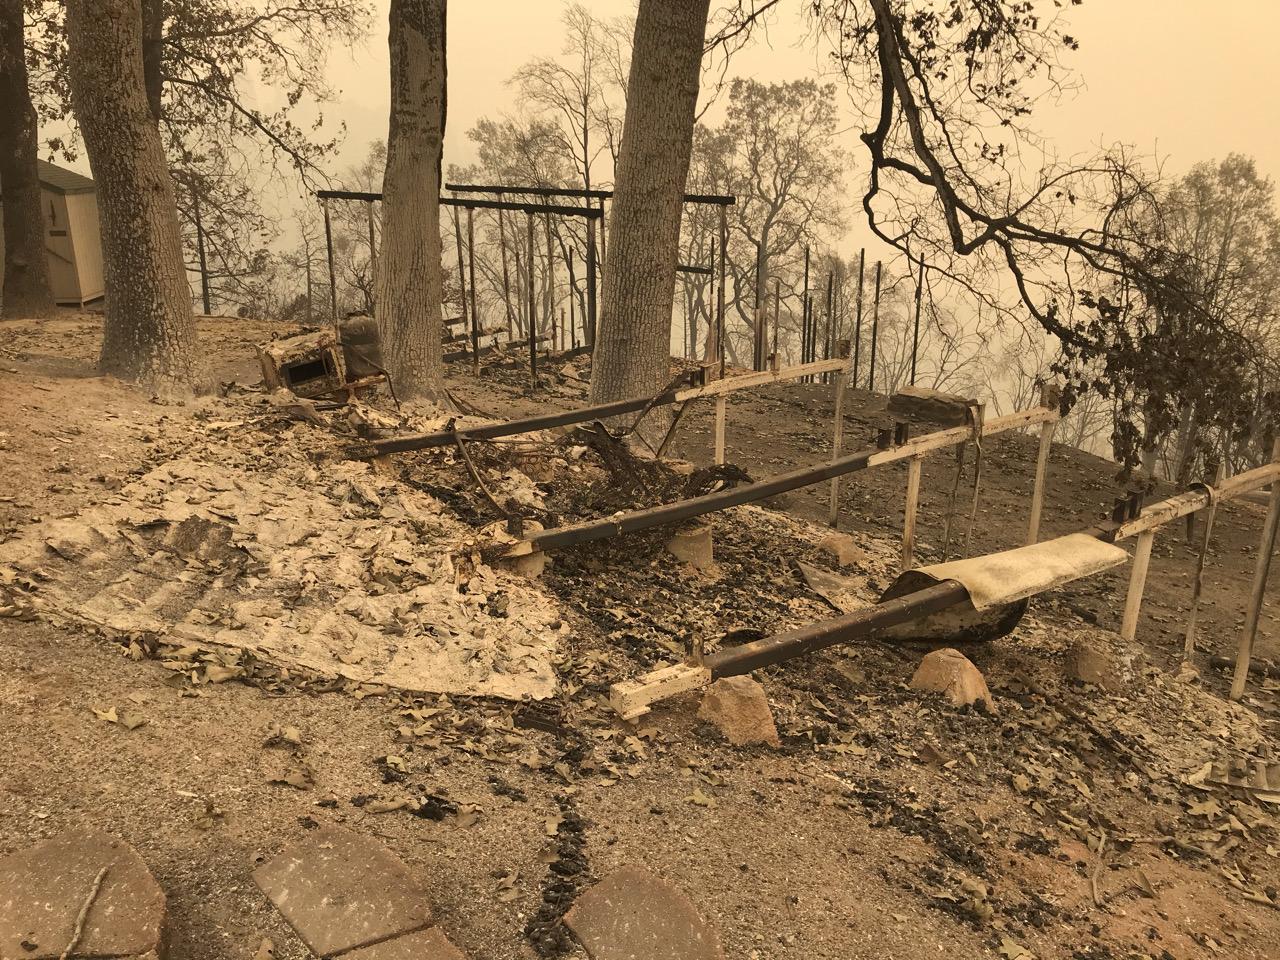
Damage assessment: destroyed